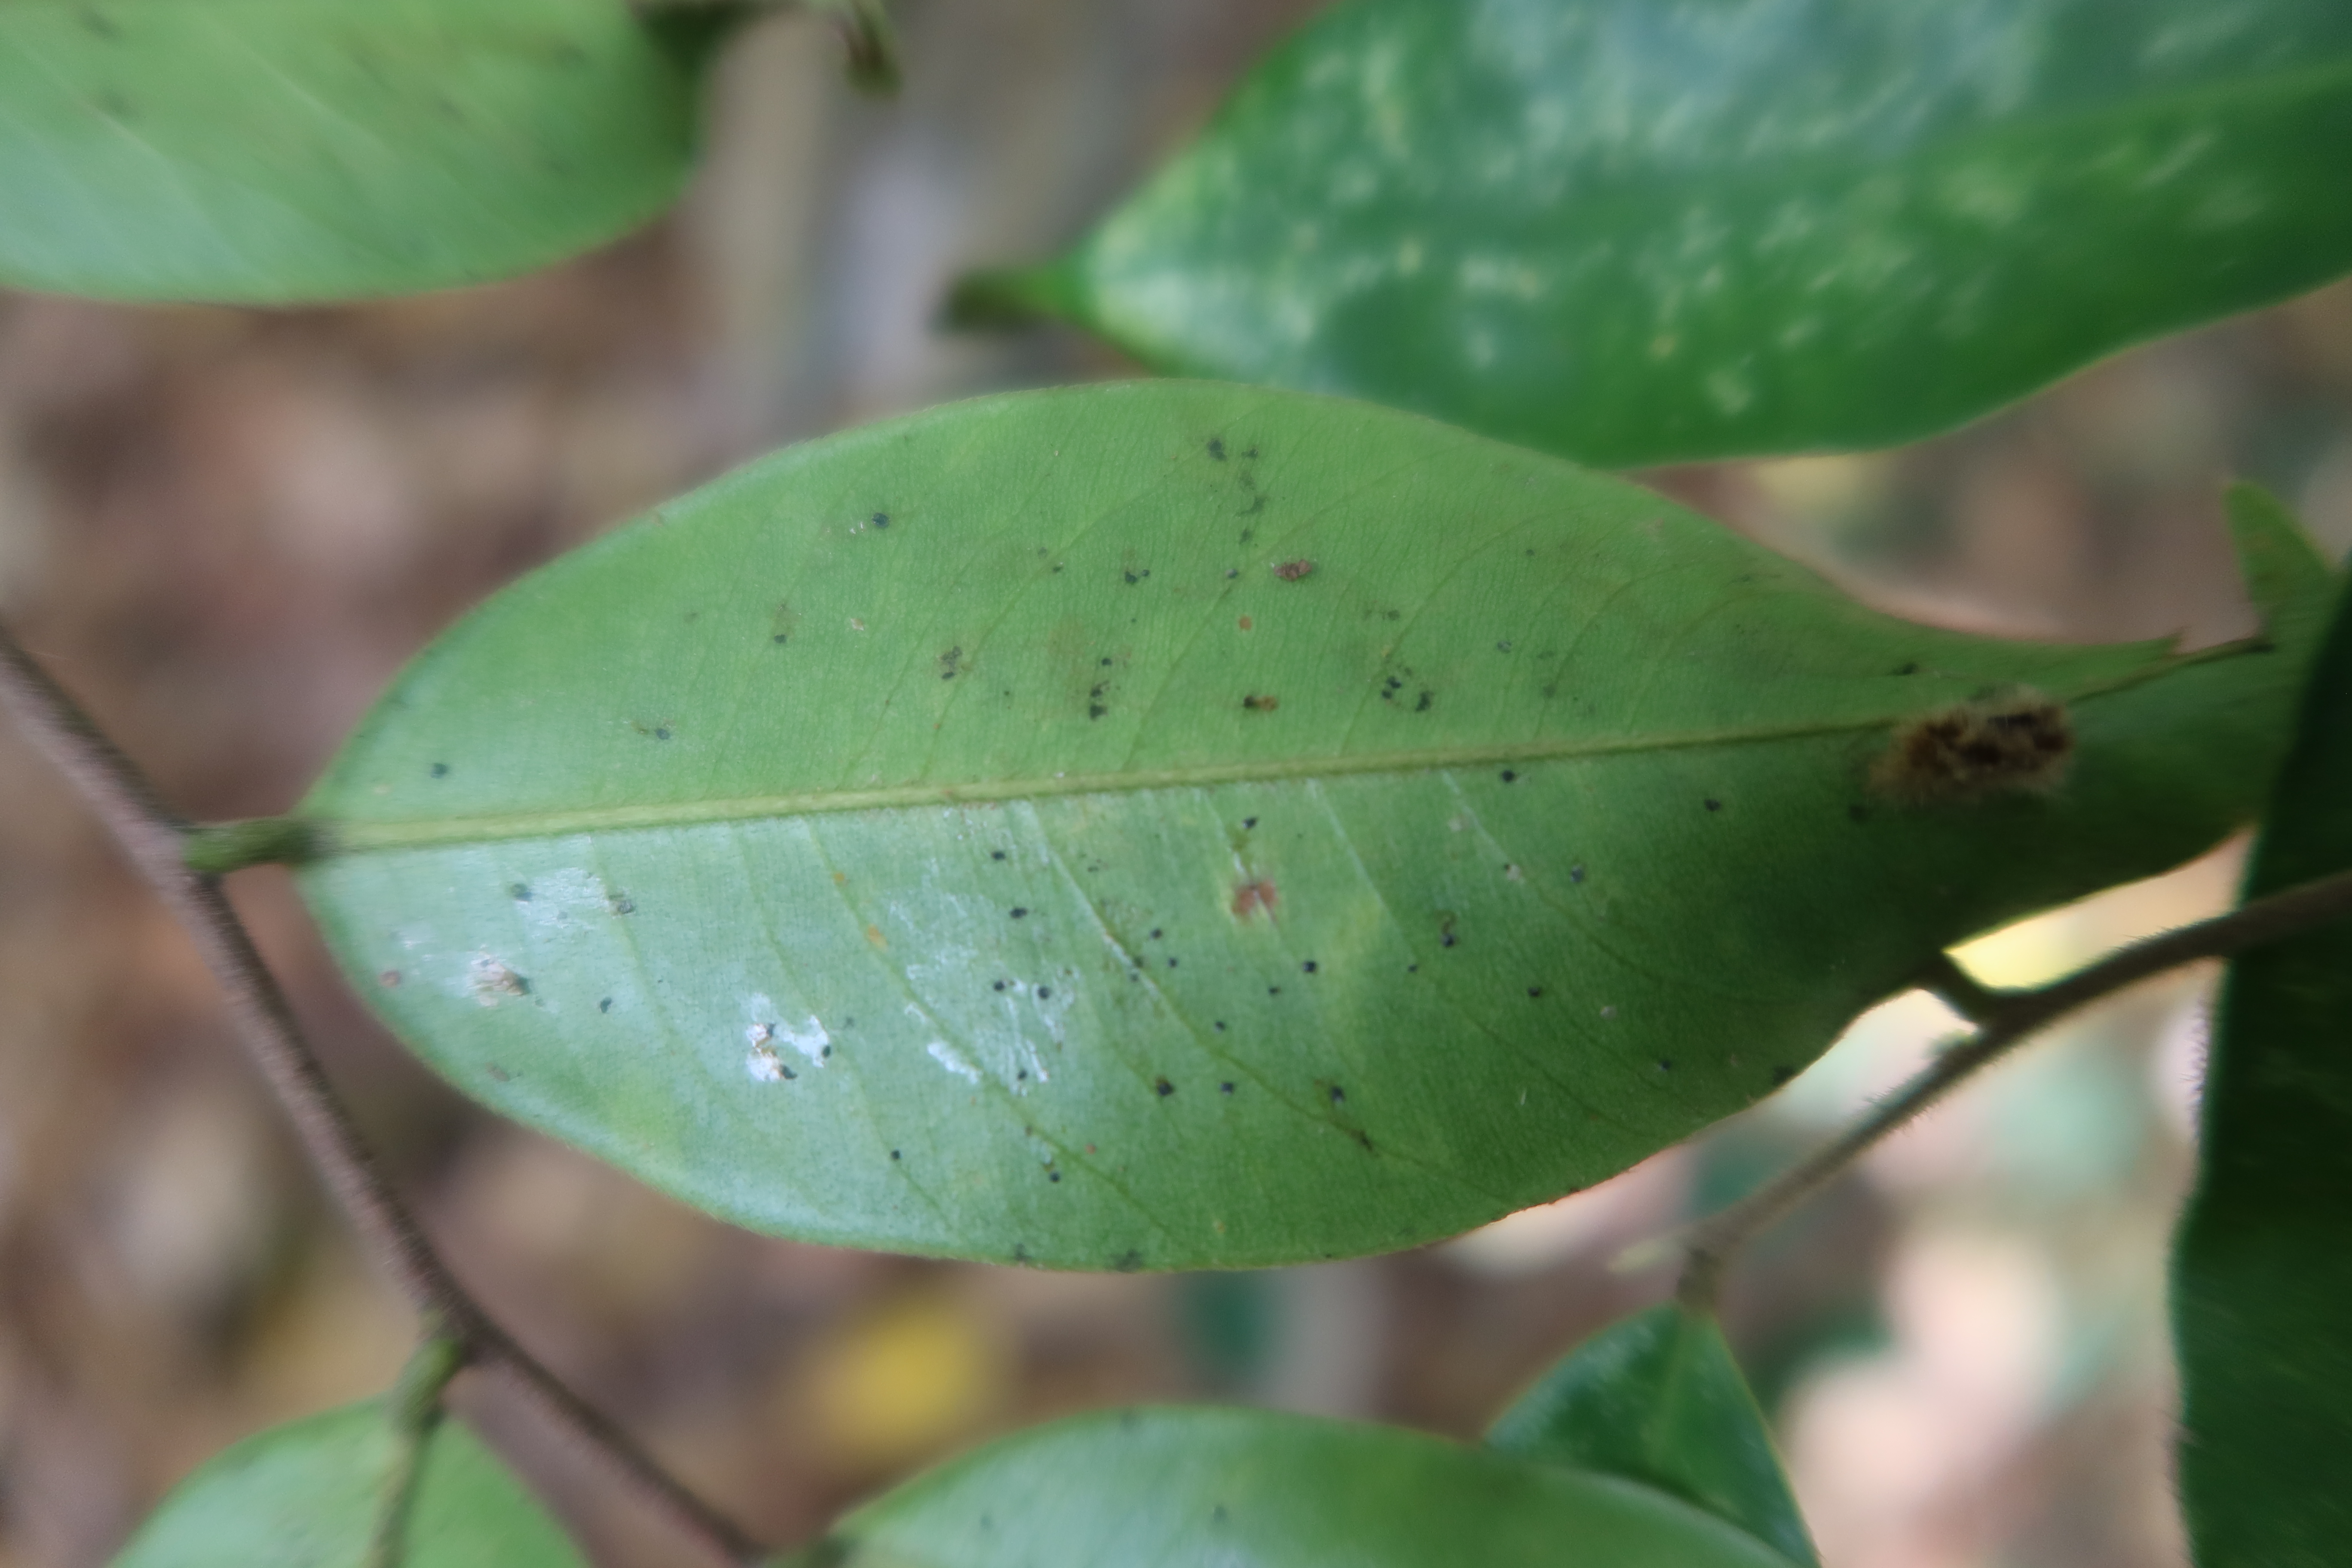
Label: Spiders